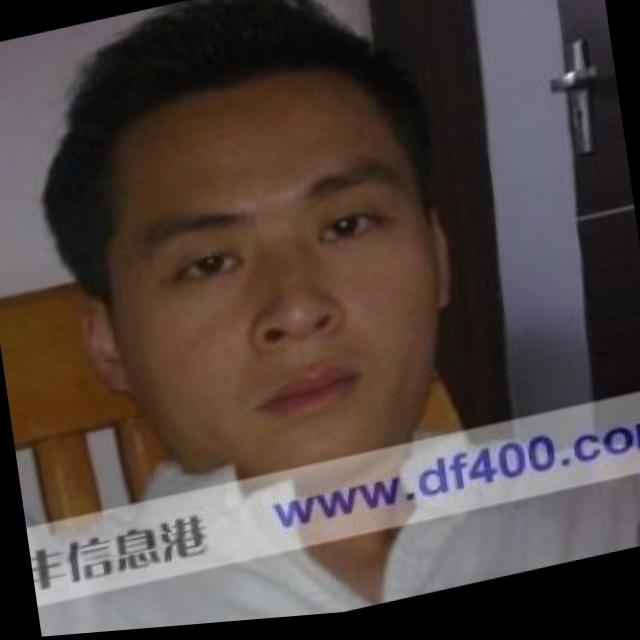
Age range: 21-44